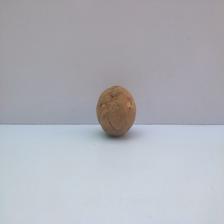
Size: Spoiled